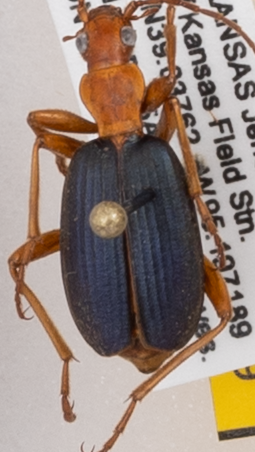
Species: Brachinus alternans
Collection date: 2020-08-05
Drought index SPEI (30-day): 1.038
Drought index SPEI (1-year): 1.348
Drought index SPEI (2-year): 2.09